Candlepin bowling

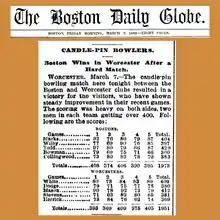
1889 newspaper article showing results of a match between "Candle-Pin Bowlers" of Boston and Worcester. The average score was 78.

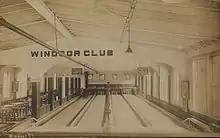
A bowling alley in Windsor, Vermont, United States, in about 1910. Tenpins and duckpins are stored on a shelf behind the pit areas, suggesting that the same bowling lanes were used by the different variations of the sport.

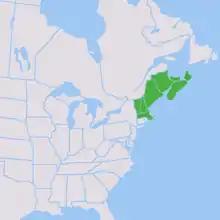
Regulation candlepin bowling is played mainly in the U.S. states and Canadian provinces that are colored green.

The International Candlepin Bowling Association (ICBA) website states that candlepin bowling was first played in 1880 in Worcester, Massachusetts, thought to have been developed by Justin White, owner of a billiards and bowling hall. A 1987 "Sports Illustrated" article stated the game was invented in 1881 in that town by one John J. Monsey, a billiards player, who is recognized for standardizing the game. A 1891 newspaper notice shows the incremental introduction of a single "candle-pin bowling set" into a bowling alley originally hosting other types of bowling. In 1906, Monsey created the National Duckpin and Candlepin Congress, which regulated ball size, pin shape and size, and lane surface characteristics, facilitating formation of leagues and other competitions.